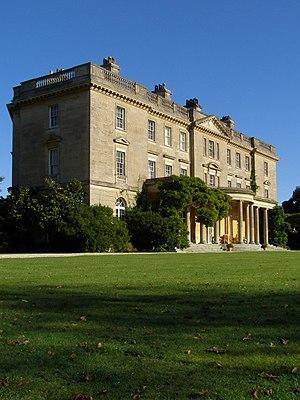
Les jardins d'Exbury sont situés dans le village d'Exbury dans le Hampshire, en Angleterre. Ils appartiennent à une branche anglaise de la famille Rothschild. Les jardins se trouvent à l'est de Beaulieu, de l'autre côté de la rivière du même nom, et sont accessibles via Bucklers Hard, au sein du parc national New Forest.